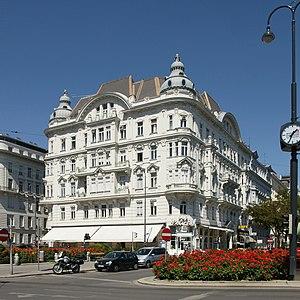
Jakob Gartner, né le 6 octobre 1861 à Prerau, décédé le 15 avril 1921 à Vienne, est un architecte autrichien, spécialisé dans la construction de synagogues.